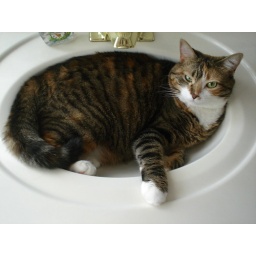
Cute Buttercup in my Mom + Dad's master bedroom bathroom sink. She is givin' us a little wink.